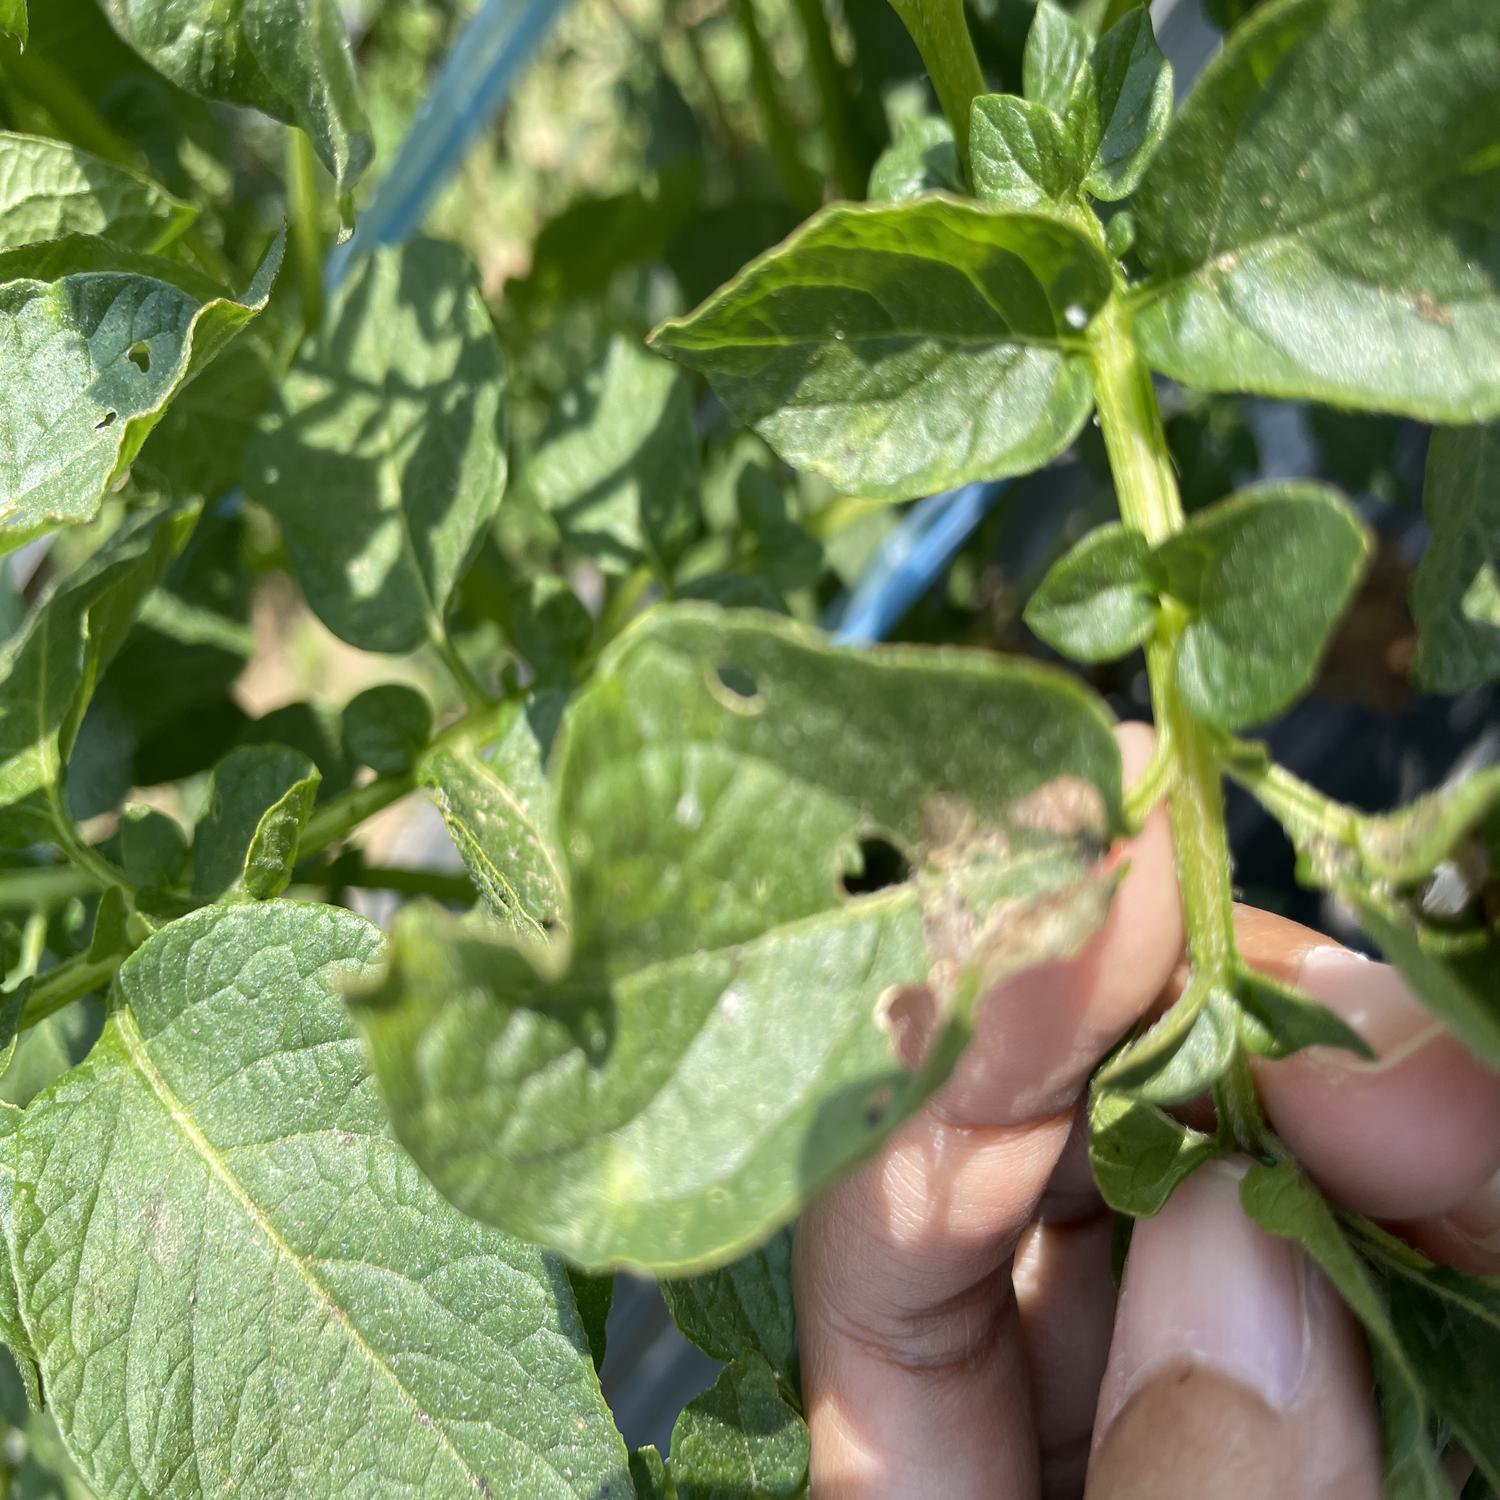
Label: Pest